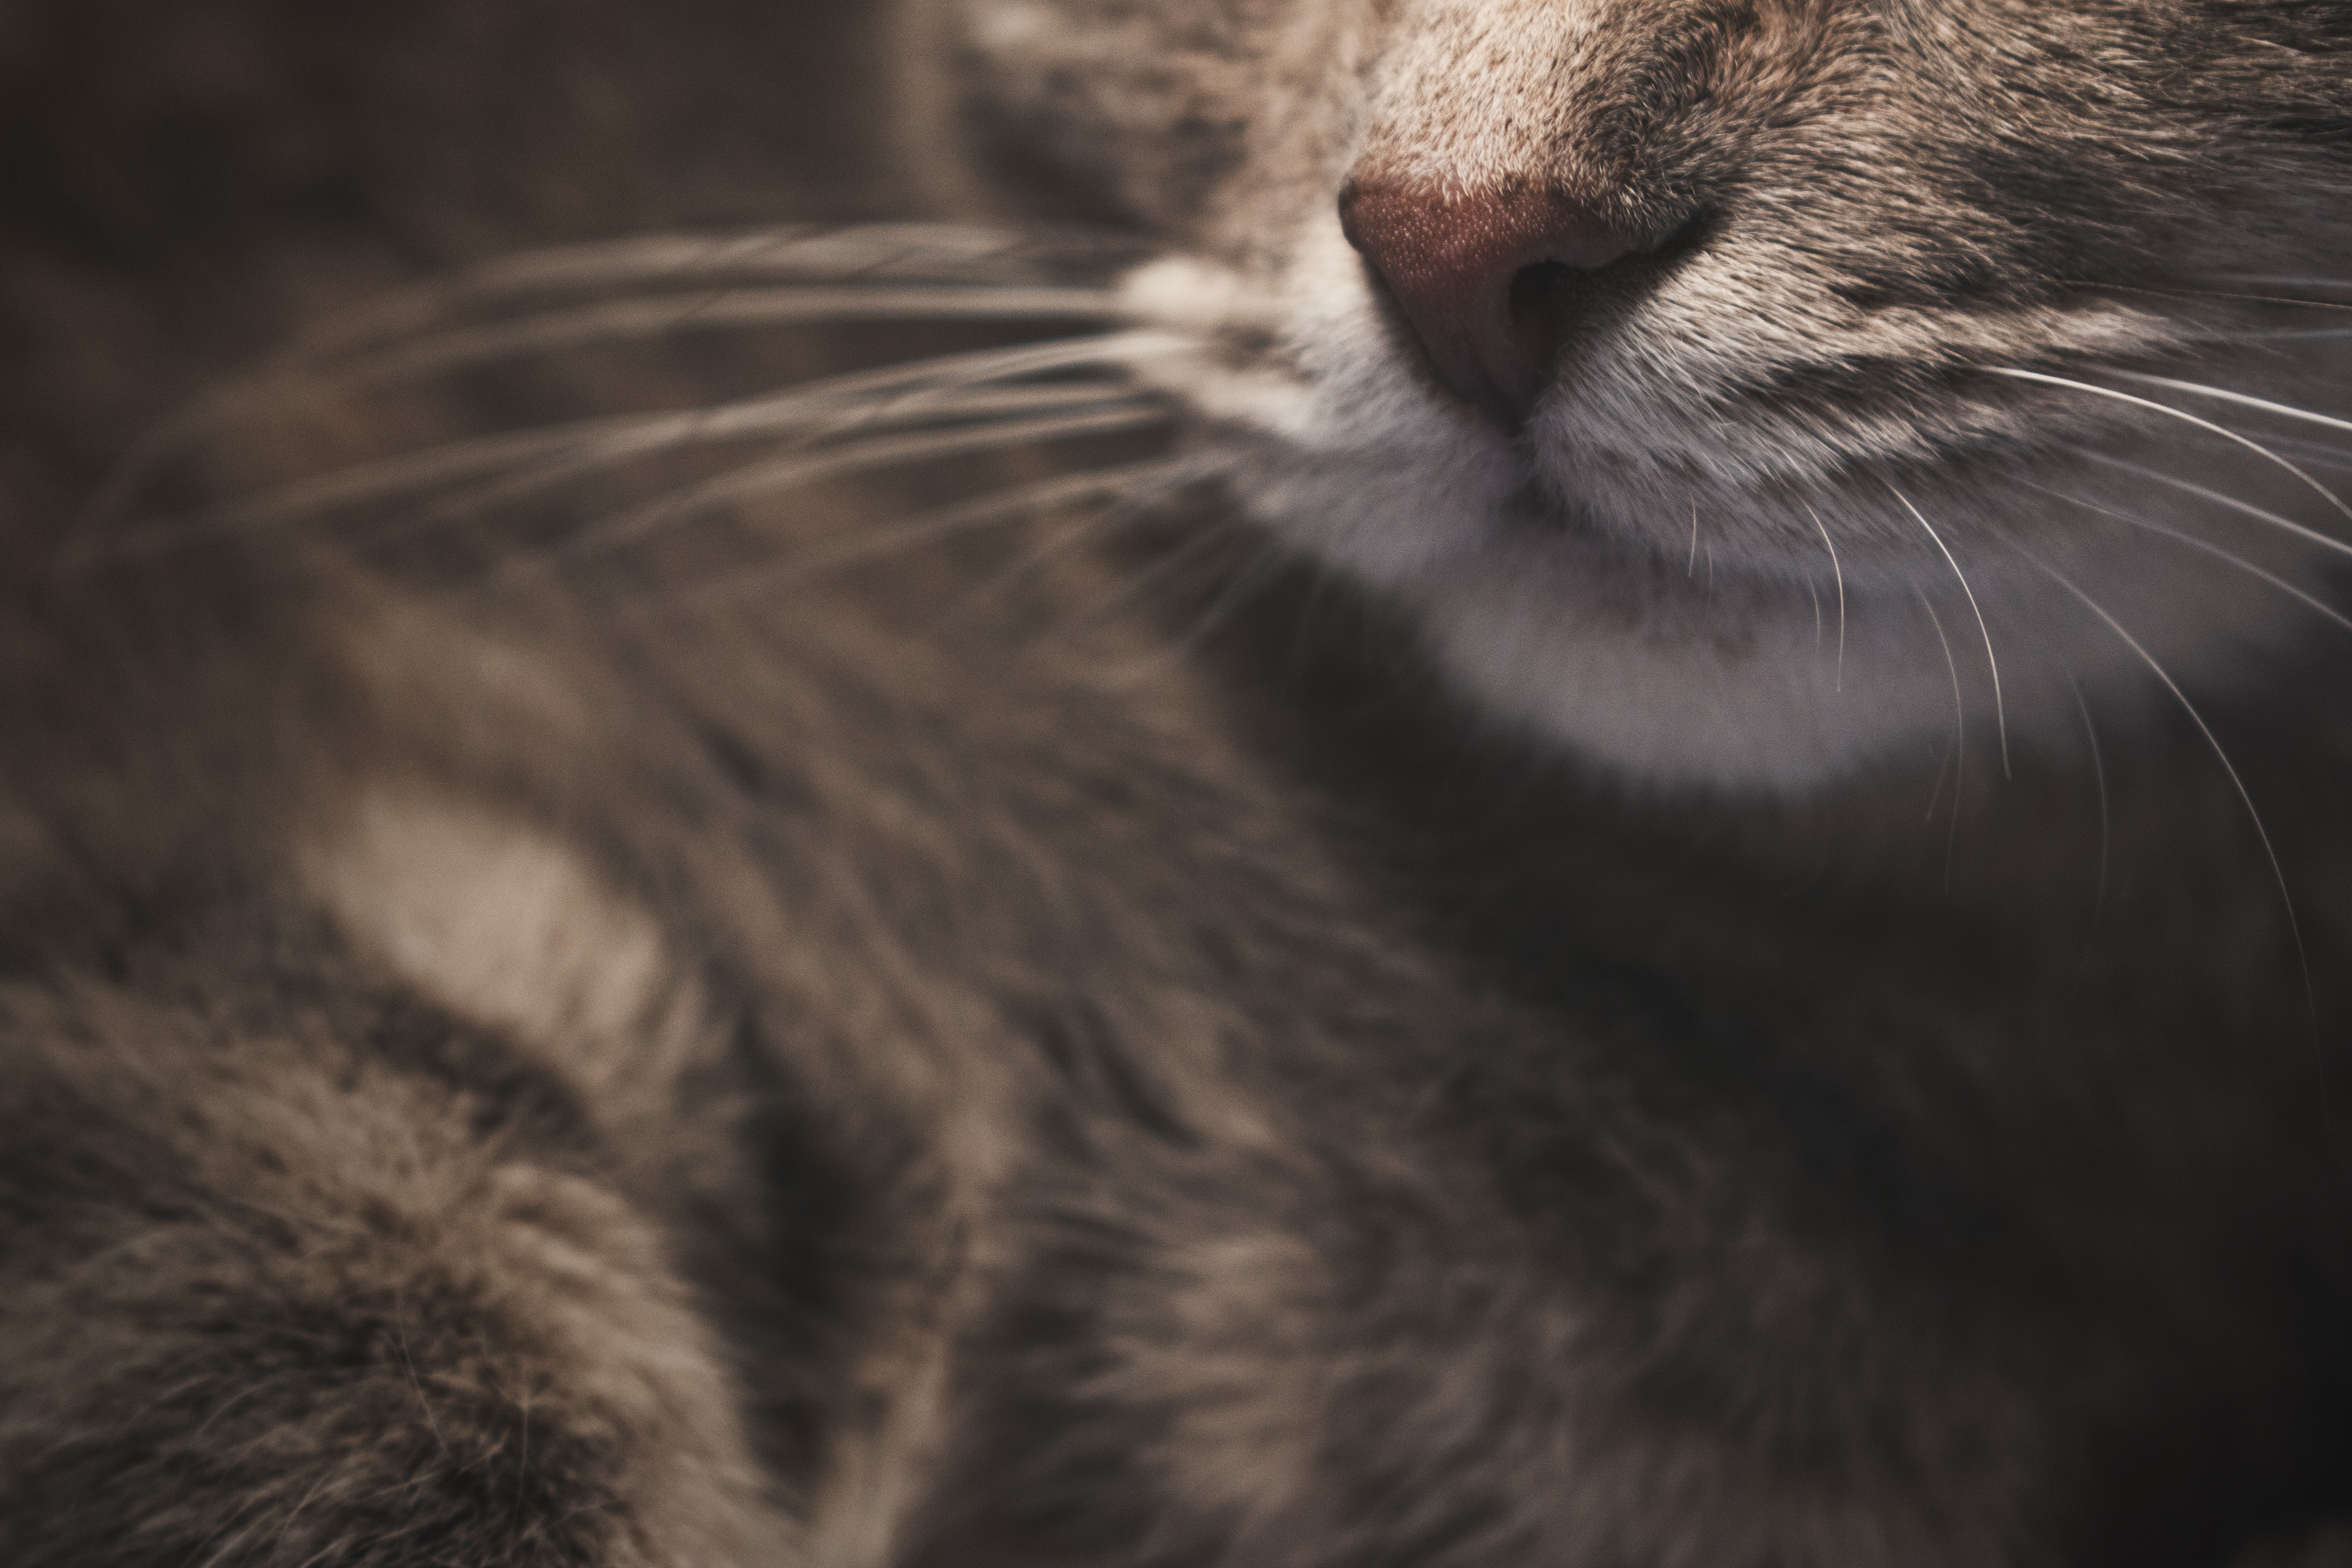
cat, whiskers, felidae, nose, small to medium sized cats, snout, close up, fur, eye, carnivore, photography, domestic short haired cat, european shorthair, black and white, burmese, asian, tabby cat